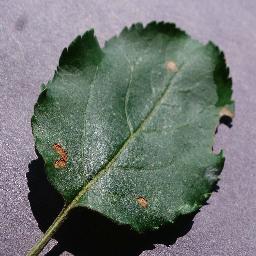
Label: Apple___Black_rot